I Wanna Be with You (Raspberries song)

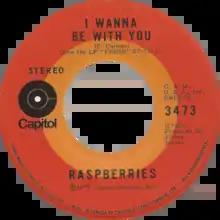
Side A of the Canadian single

"I Wanna Be with You" is a song by Raspberries, released in November 1972 as the first single from their second LP, "Fresh". It was written by band leader Eric Carmen, who also provided the lead vocals. It became their second greatest US hit.